McAllister Hotel

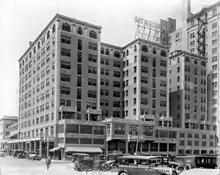
Photograph of the McAllister Hotel in 1926 courtesy of the Florida Photographic Collection

The McAllister Hotel was a ten-story high-rise hotel in Downtown Miami, Florida. It opened on December 31, 1919, and until 1925, was the tallest building in Miami. It was demolished in 1988, and the site is now the home to 50 Biscayne built in 2007 at . The McAllister Hotel is considered one of Miami's first skyscrapers and was a city icon until its demolition. It was designed by Walter De Garmo. The architect was Frank Valentine Newell. For many years, the McAllister was the home of radio station WQAM, one of Miami's classic top 40 stations.